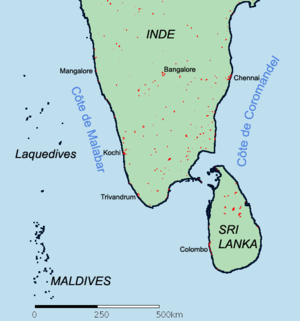
Les côtes de Coromandel et de fr:Malabar en fr:Inde du Sud Complété par Shiva-Nataraja à partir d'un fond de carte conçu par http://www.upct.org/ 2005, Gérald Anfossi
La seconde bataille de Gondelour eut lieu le 3 avril 1782 entre les Français et les Britanniques pendant la guerre d'indépendance des États-Unis et la Deuxième Guerre de Mysore près de Gondelour.
La côte de Coromandel est une portion du littoral de l'Inde baignée par le golfe du Bengale, dans l'océan Indien. Elle est située sur la côte du sud-est de la péninsule indienne, entre le delta du fleuve Krishna au nord et la pointe Calimere dans le delta de la Kaveri au sud, et constitue une partie du rivage des États et territoires du Tamil Nadu, de l'Andhra Pradesh et de Pondichéry. Le nom provient d'une francisation de Chola mandalam, c'est-à-dire pays des Chola.